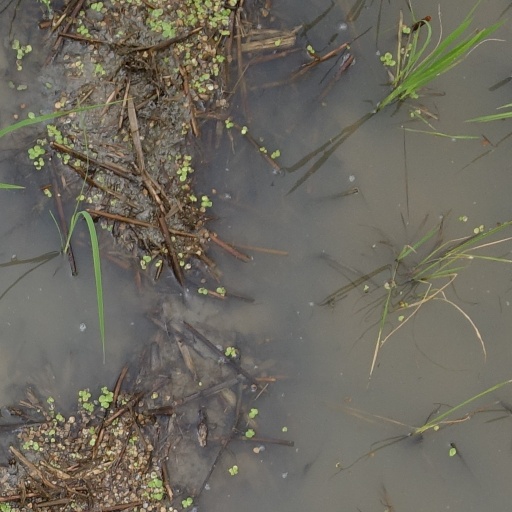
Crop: rice